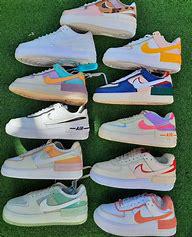
Brand: Nike
Model: Air Force 1